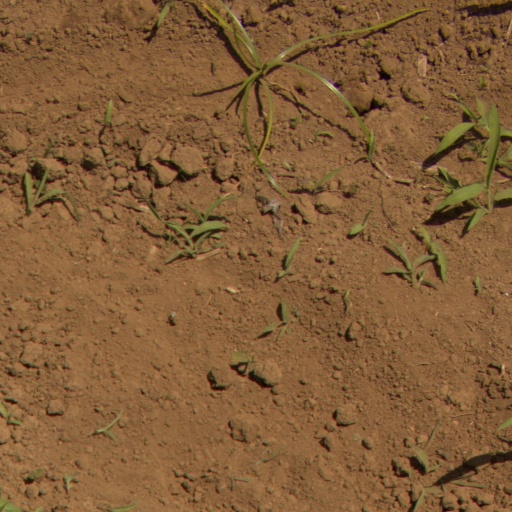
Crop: Jerusalem artichoke